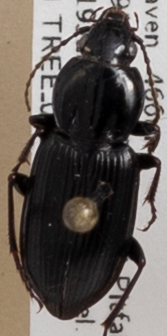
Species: Pterostichus mutus
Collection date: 2018-06-19
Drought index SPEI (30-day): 1.69
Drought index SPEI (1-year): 0.17
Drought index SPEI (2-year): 2.09